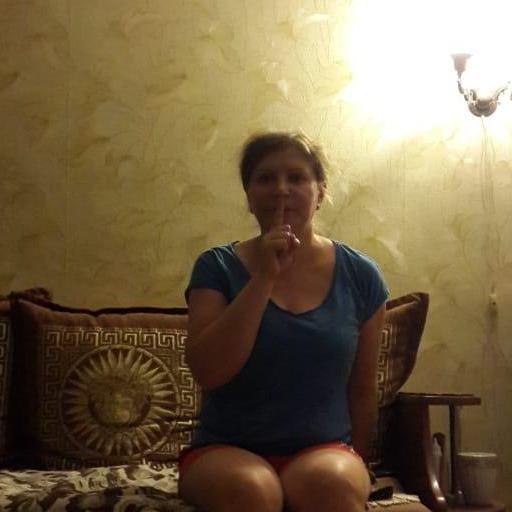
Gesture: mute